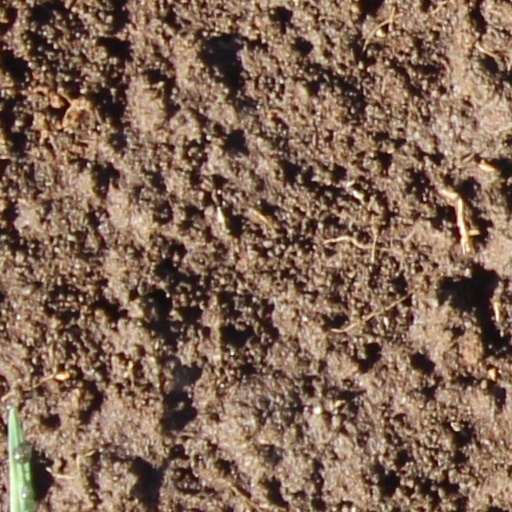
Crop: wheat